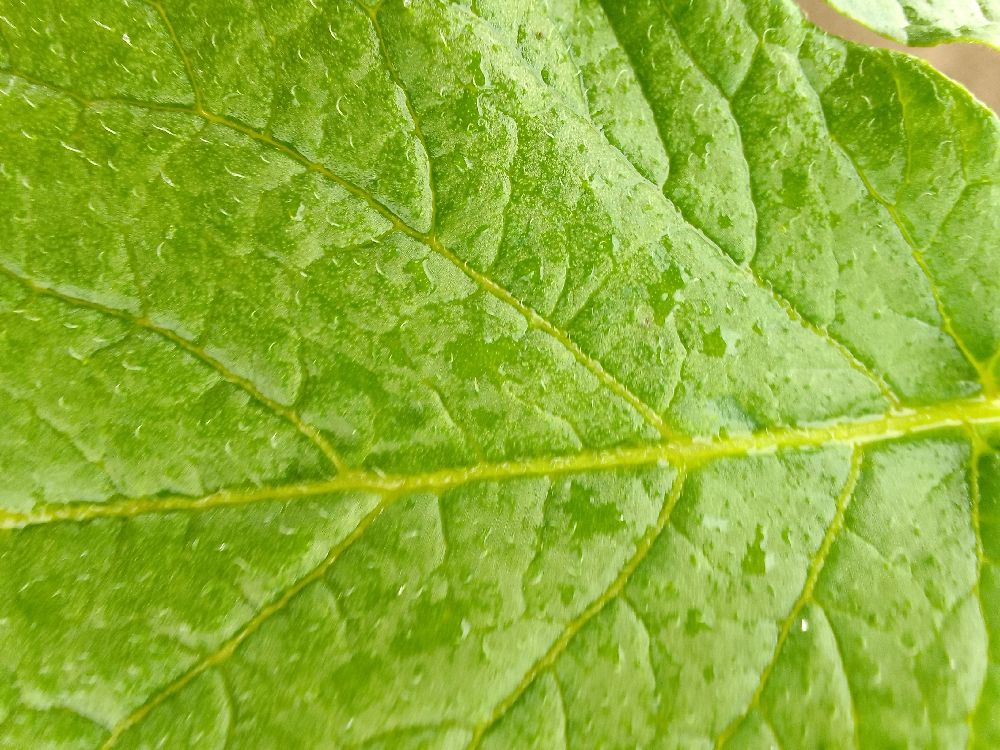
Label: Healthy